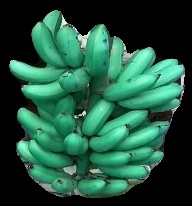
Variety: rasbale
Grade: grade1